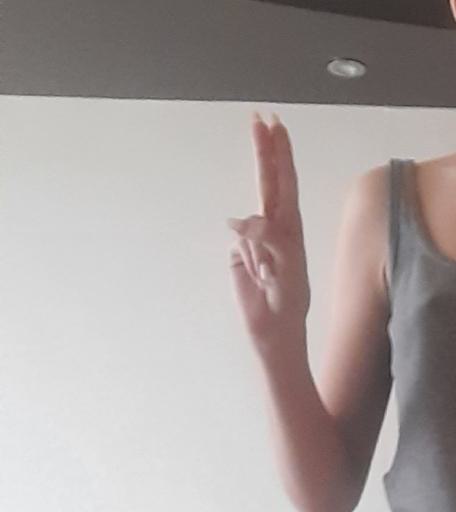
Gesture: two_up